Carlos Isamitt Alarcón

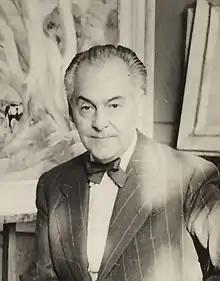

Carlos Isamitt Alarcón (March 13, 1887 – July 6, 1974) was a Chilean painter and composer.